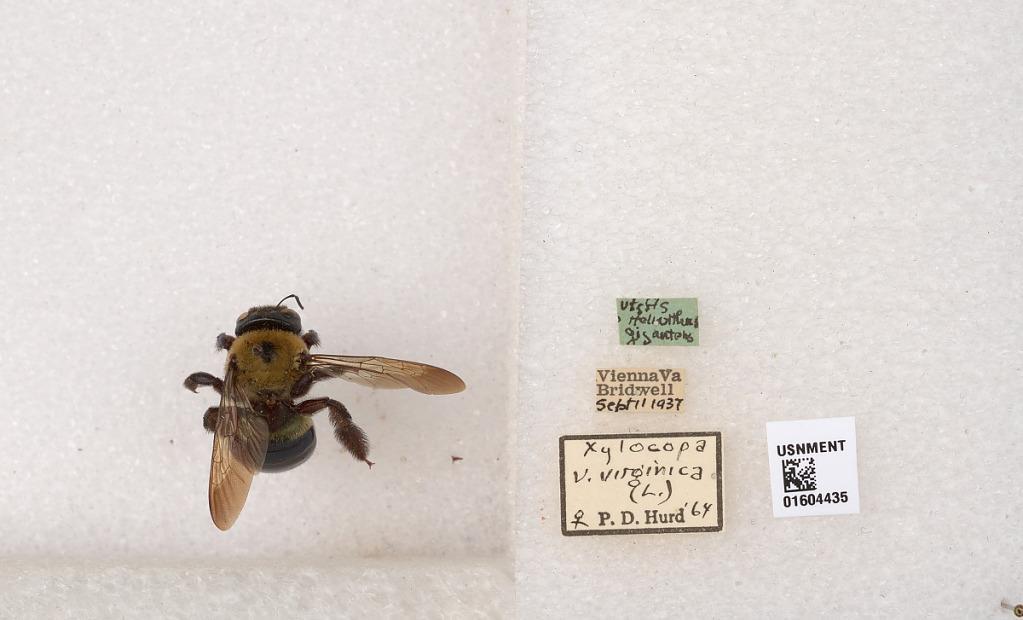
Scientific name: Xylocopa (Xylocopoides) virginica virginica (Linnaeus)
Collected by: J. Brazilino
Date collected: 1937-9-11
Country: United States
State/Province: Virginia
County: Fairfax
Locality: Vienna
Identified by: Hurd, P. D.